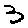
Label: 3